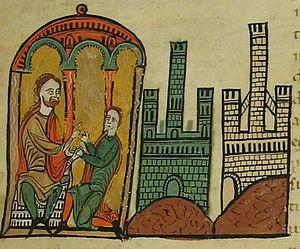
La vicomté du Fenouillèdes ou Vicomté de Fenouillet, désigné comme comté de Fenouillet aux IX-XIᵉ siècles, a existé du XIᵉ au XIIIᵉ siècle et occupe plus ou moins le territoire actuel de la région naturelle de Fenouillèdes avec pour siège le château Saint-Pierre de Fenouillet. Ses limites sont à l'ouest les gorges de la Pierre-Lys où est fondée l'abbaye de Saint-Martin-Lys d'où elles remontent la rive droite de la haute vallée de l'Aude jusqu'à Escouloubre. Au-delà de l'Aude, à l'ouest, sont compris les territoires des villages actuels de Cailla, Artigues et Axat. Au sud c'est une ligne qui court depuis le sommet du massif du Madres jusqu'au Tuc ou Pic Dourmidou, puis qui passe au sud des communes de Rabouillet et Sournia jusqu'à Bélesta-la-Frontière, pour finir à Latour-de-France. A l'est la limite est fixée à Latour-de-France et Maury qui sont en Fenouillèdes, par contre Estagel est déjà catalane. Au nord c'est la première crête des Corbières qui sépare le Fenouilèdes du Peyrapertusès,
Bernard Iᵉʳ de Besalú, dit Bernard Taillefer, fils d'Oliba Cabreta et d'Ermengarde d'Empuries, fut comte de Besalú et de Ripoll entre 1003 et 1020. Outre le comté de Besalú, Bernat domine la vicomté de Fenouillèdes et le Vallespir.
Guillem Iᵉʳ de Besalu est un comte de Besalu de 1020 à 1052. Il domine aussi la vicomté de Fenouillèdes et le Peyrapertusès.